Hoboken, New Jersey

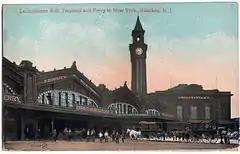
Hoboken Terminal shortly after it opened in 1907

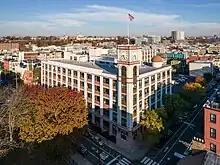
The Keuffel and Esser Manufacturing Complex was converted into residential apartments in 1975.

The first officially recorded game of baseball took place in Hoboken in 1846 between Knickerbocker Club and New York Nine at Elysian Fields. In 1845, the Knickerbocker Club, which had been founded by Alexander Cartwright, began using Elysian Fields to play baseball due to the lack of suitable grounds on Manhattan. Team members included players of the St George's Cricket Club, the brothers Harry and George Wright, and Henry Chadwick, the English-born journalist who coined the term "America's Pastime".